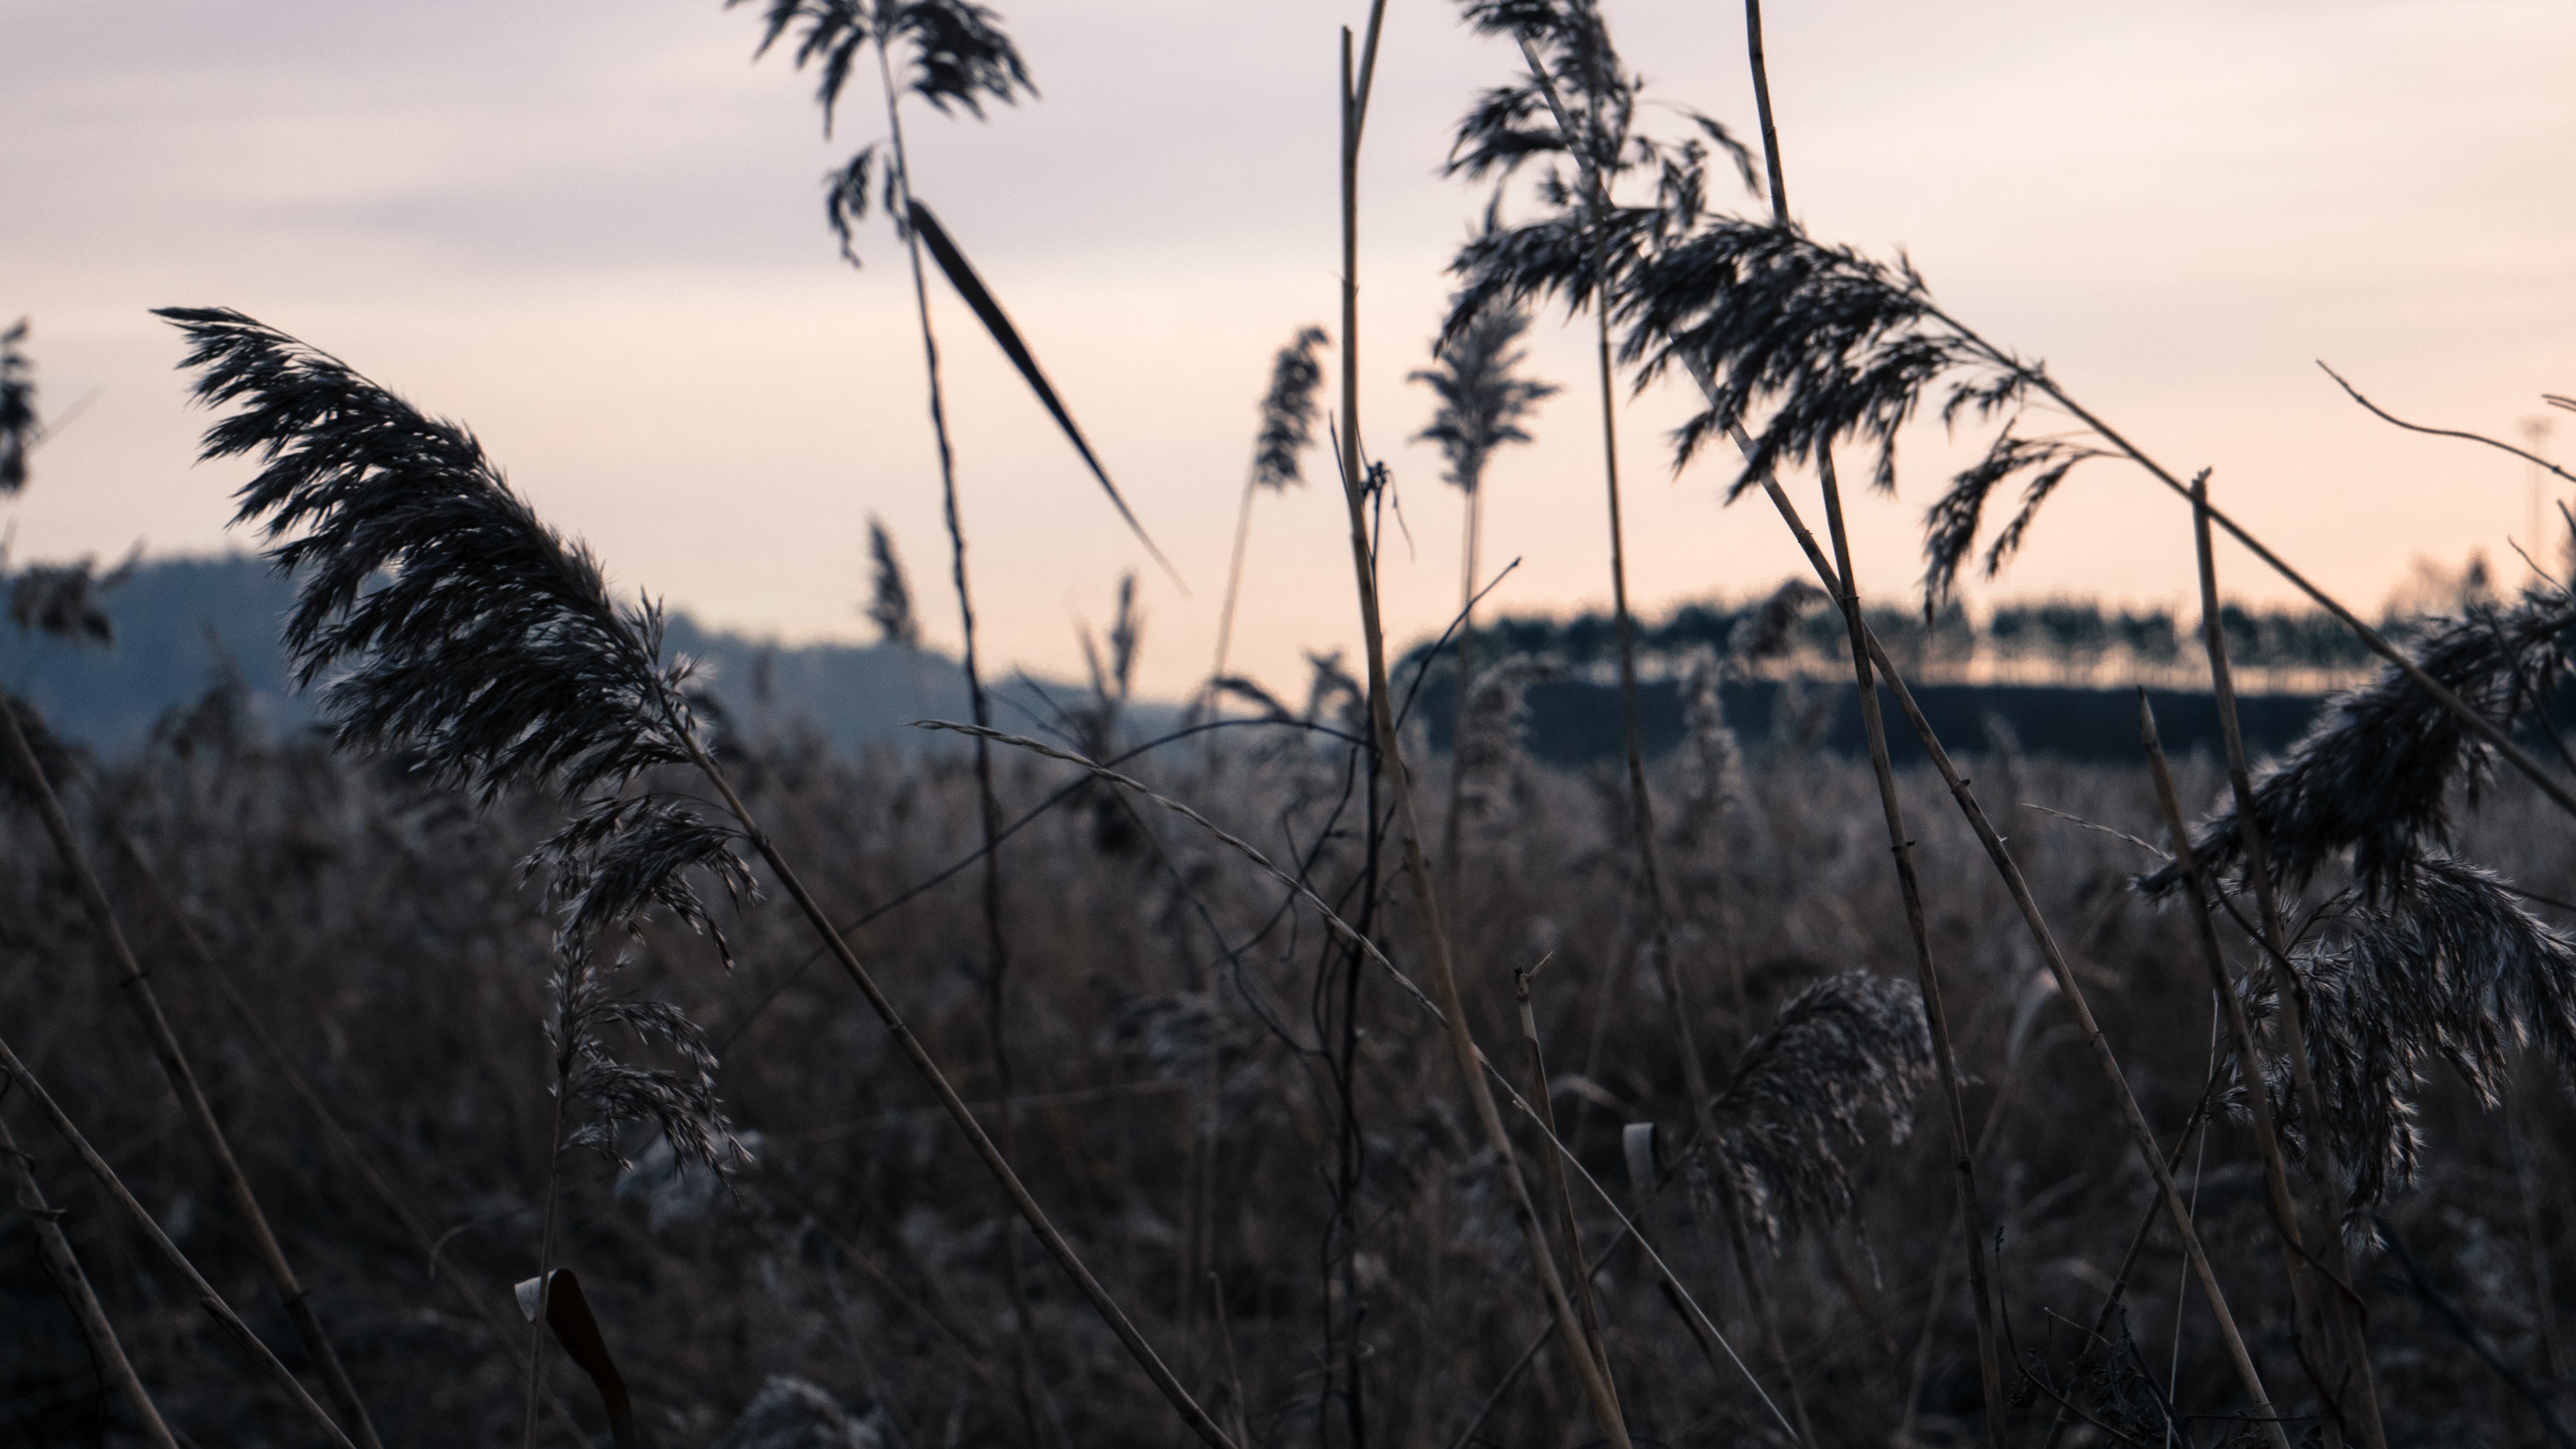
nature, vegetation, photograph, sky, phragmites, grass, natural landscape, tree, plant, atmospheric phenomenon, monochrome photography, black and white, morning, grass family, horizon, photography, evening, monochrome, stock photography, poales, landscape, sunlight, plant stem, cloud, dusk, palm tree, sunset, wind, arecales